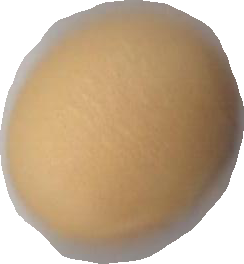
Variety: Dega